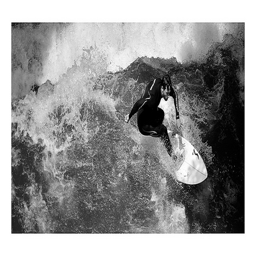
A man riding a wave on a surfboard.
A surfer stands as he catches a large breaking wave.
colorless photo of a man on a surfboard.
A MAN IS SUURFING THE WAVES ON A BAORD
Man in wet suit surfing on a wave.